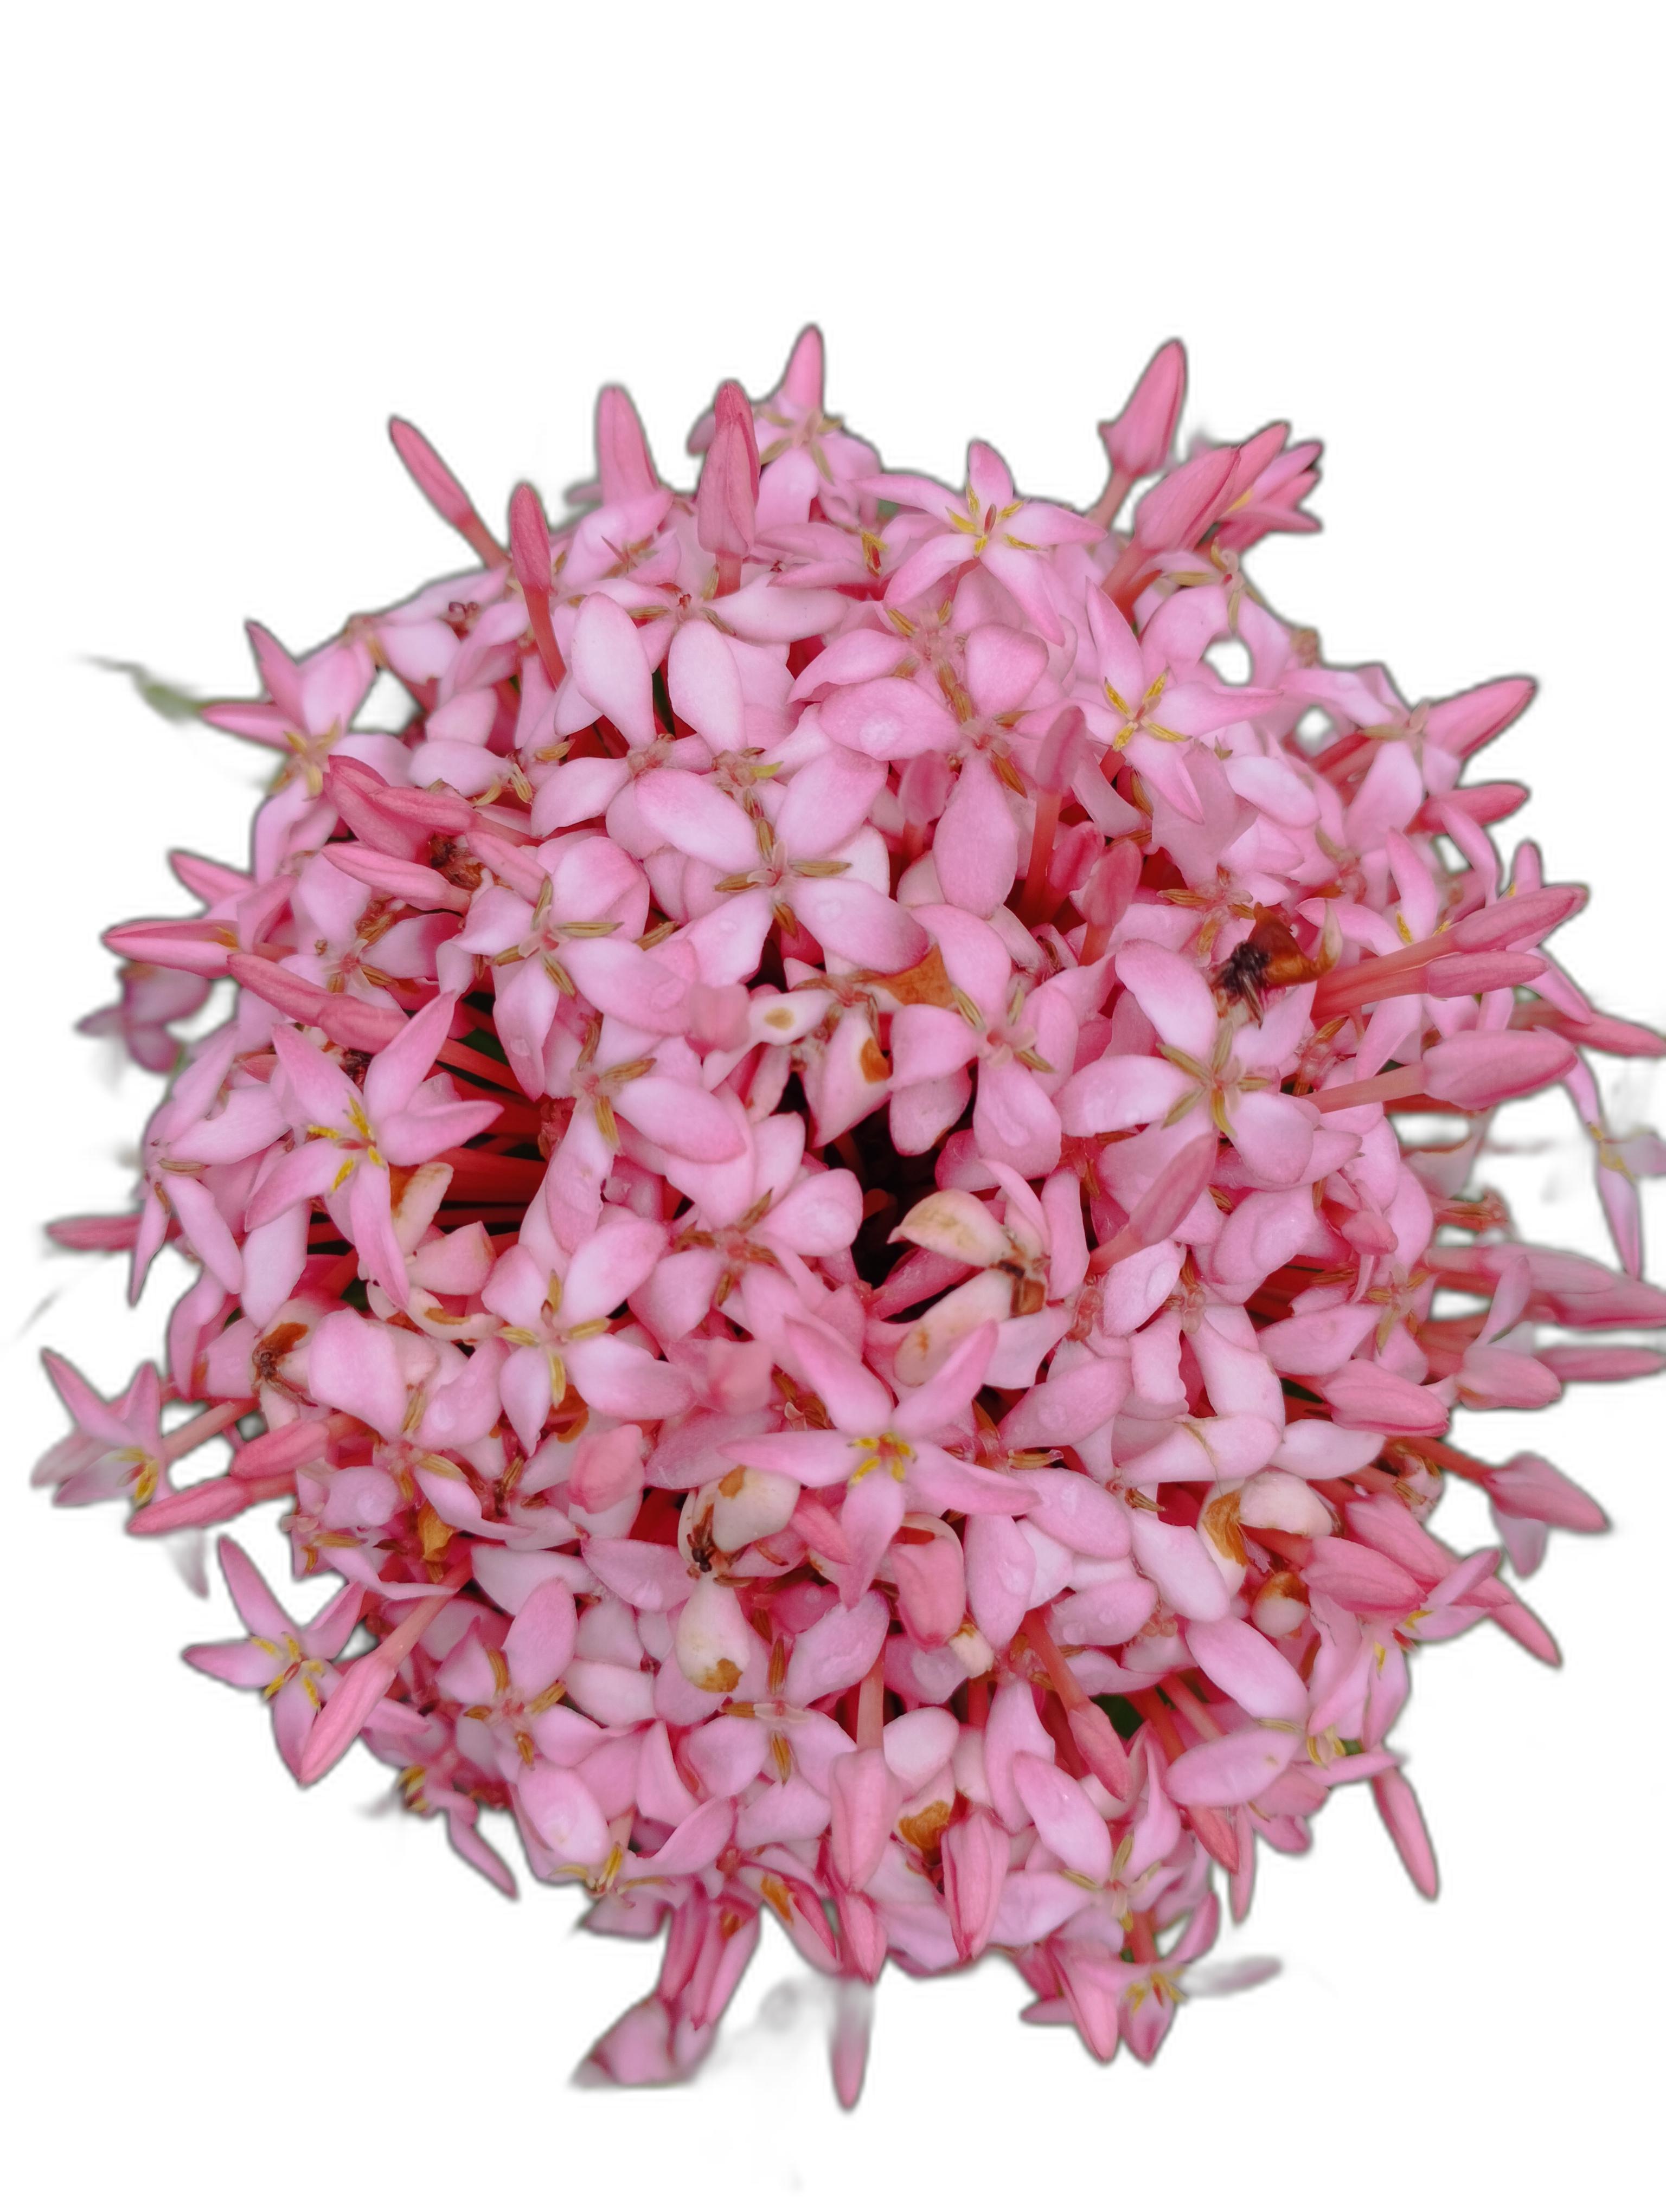
Label: Jungle geranium